Étienne Marie Antoine Champion de Nansouty

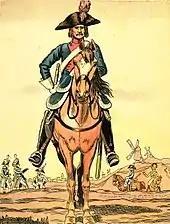
A French Revolutionary heavy cavalryman in 1795. Nansouty was in command of the 9th Cavalry from 1793 to 1799.

During the campaigns of 1794, war continued in the Rhineland, with General Louis Desaix pushing back the Coalition forces. Nansouty's 9th Cavalry was brigaded together with the 17th Dragoon Regiment, with General Delmas de La Coste as commander. The brigade performed well against Austrian cavalry in two distinct actions at the end of May of that year. General of Division Michaud, the commander-in-chief of France's Army of the Rhine, noted in his report that Delmas's two regiments showed bravery and intrepidity every time they faced the enemy. In July, the 9th Cavalry was involved in several well-led cavalry actions and Nansouty acquired an excellent reputation, recognised as a disciplinarian and a commander who knew how to drill his men effectively.